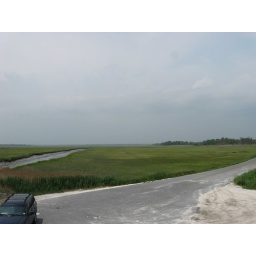
Public access road in the Glades, taken from the Turkey Point birdwatching platform. People were crabbing in the water at left.